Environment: real
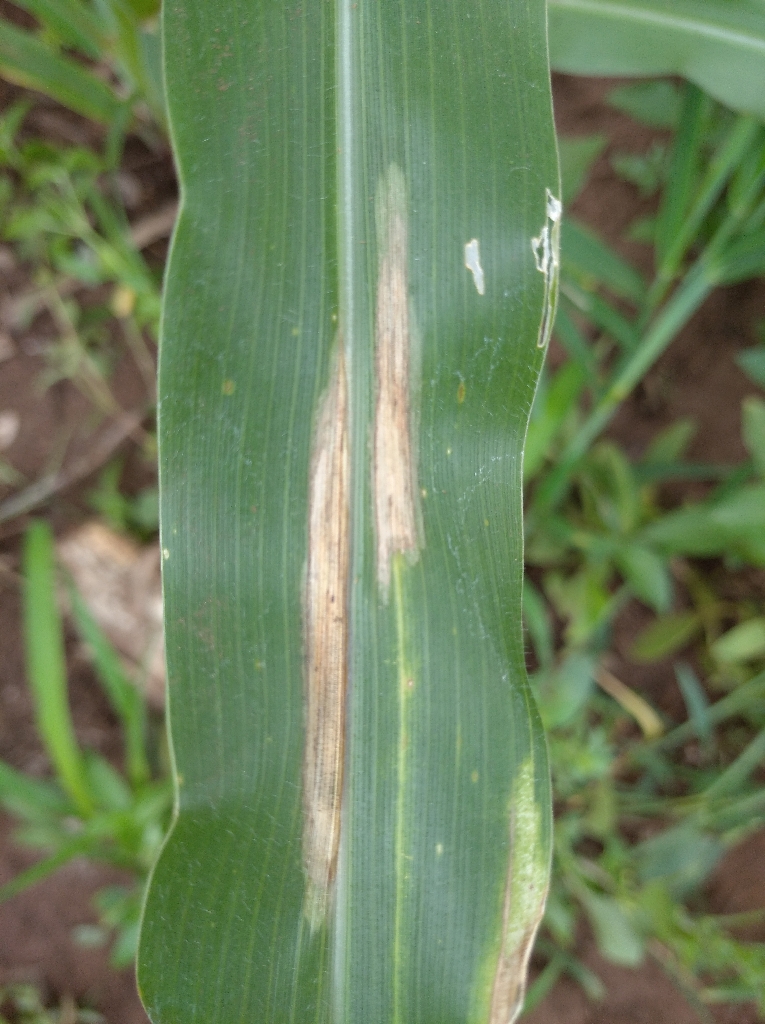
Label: northern_corn_leaf_blight